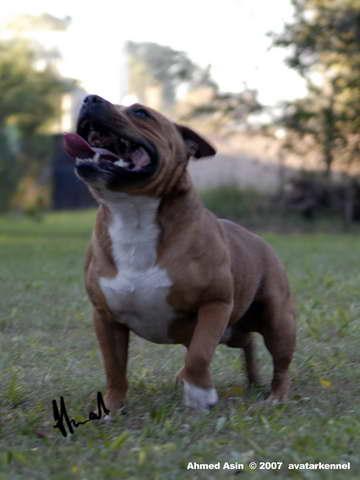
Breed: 203-n000015-Staffordshire_bullterrier